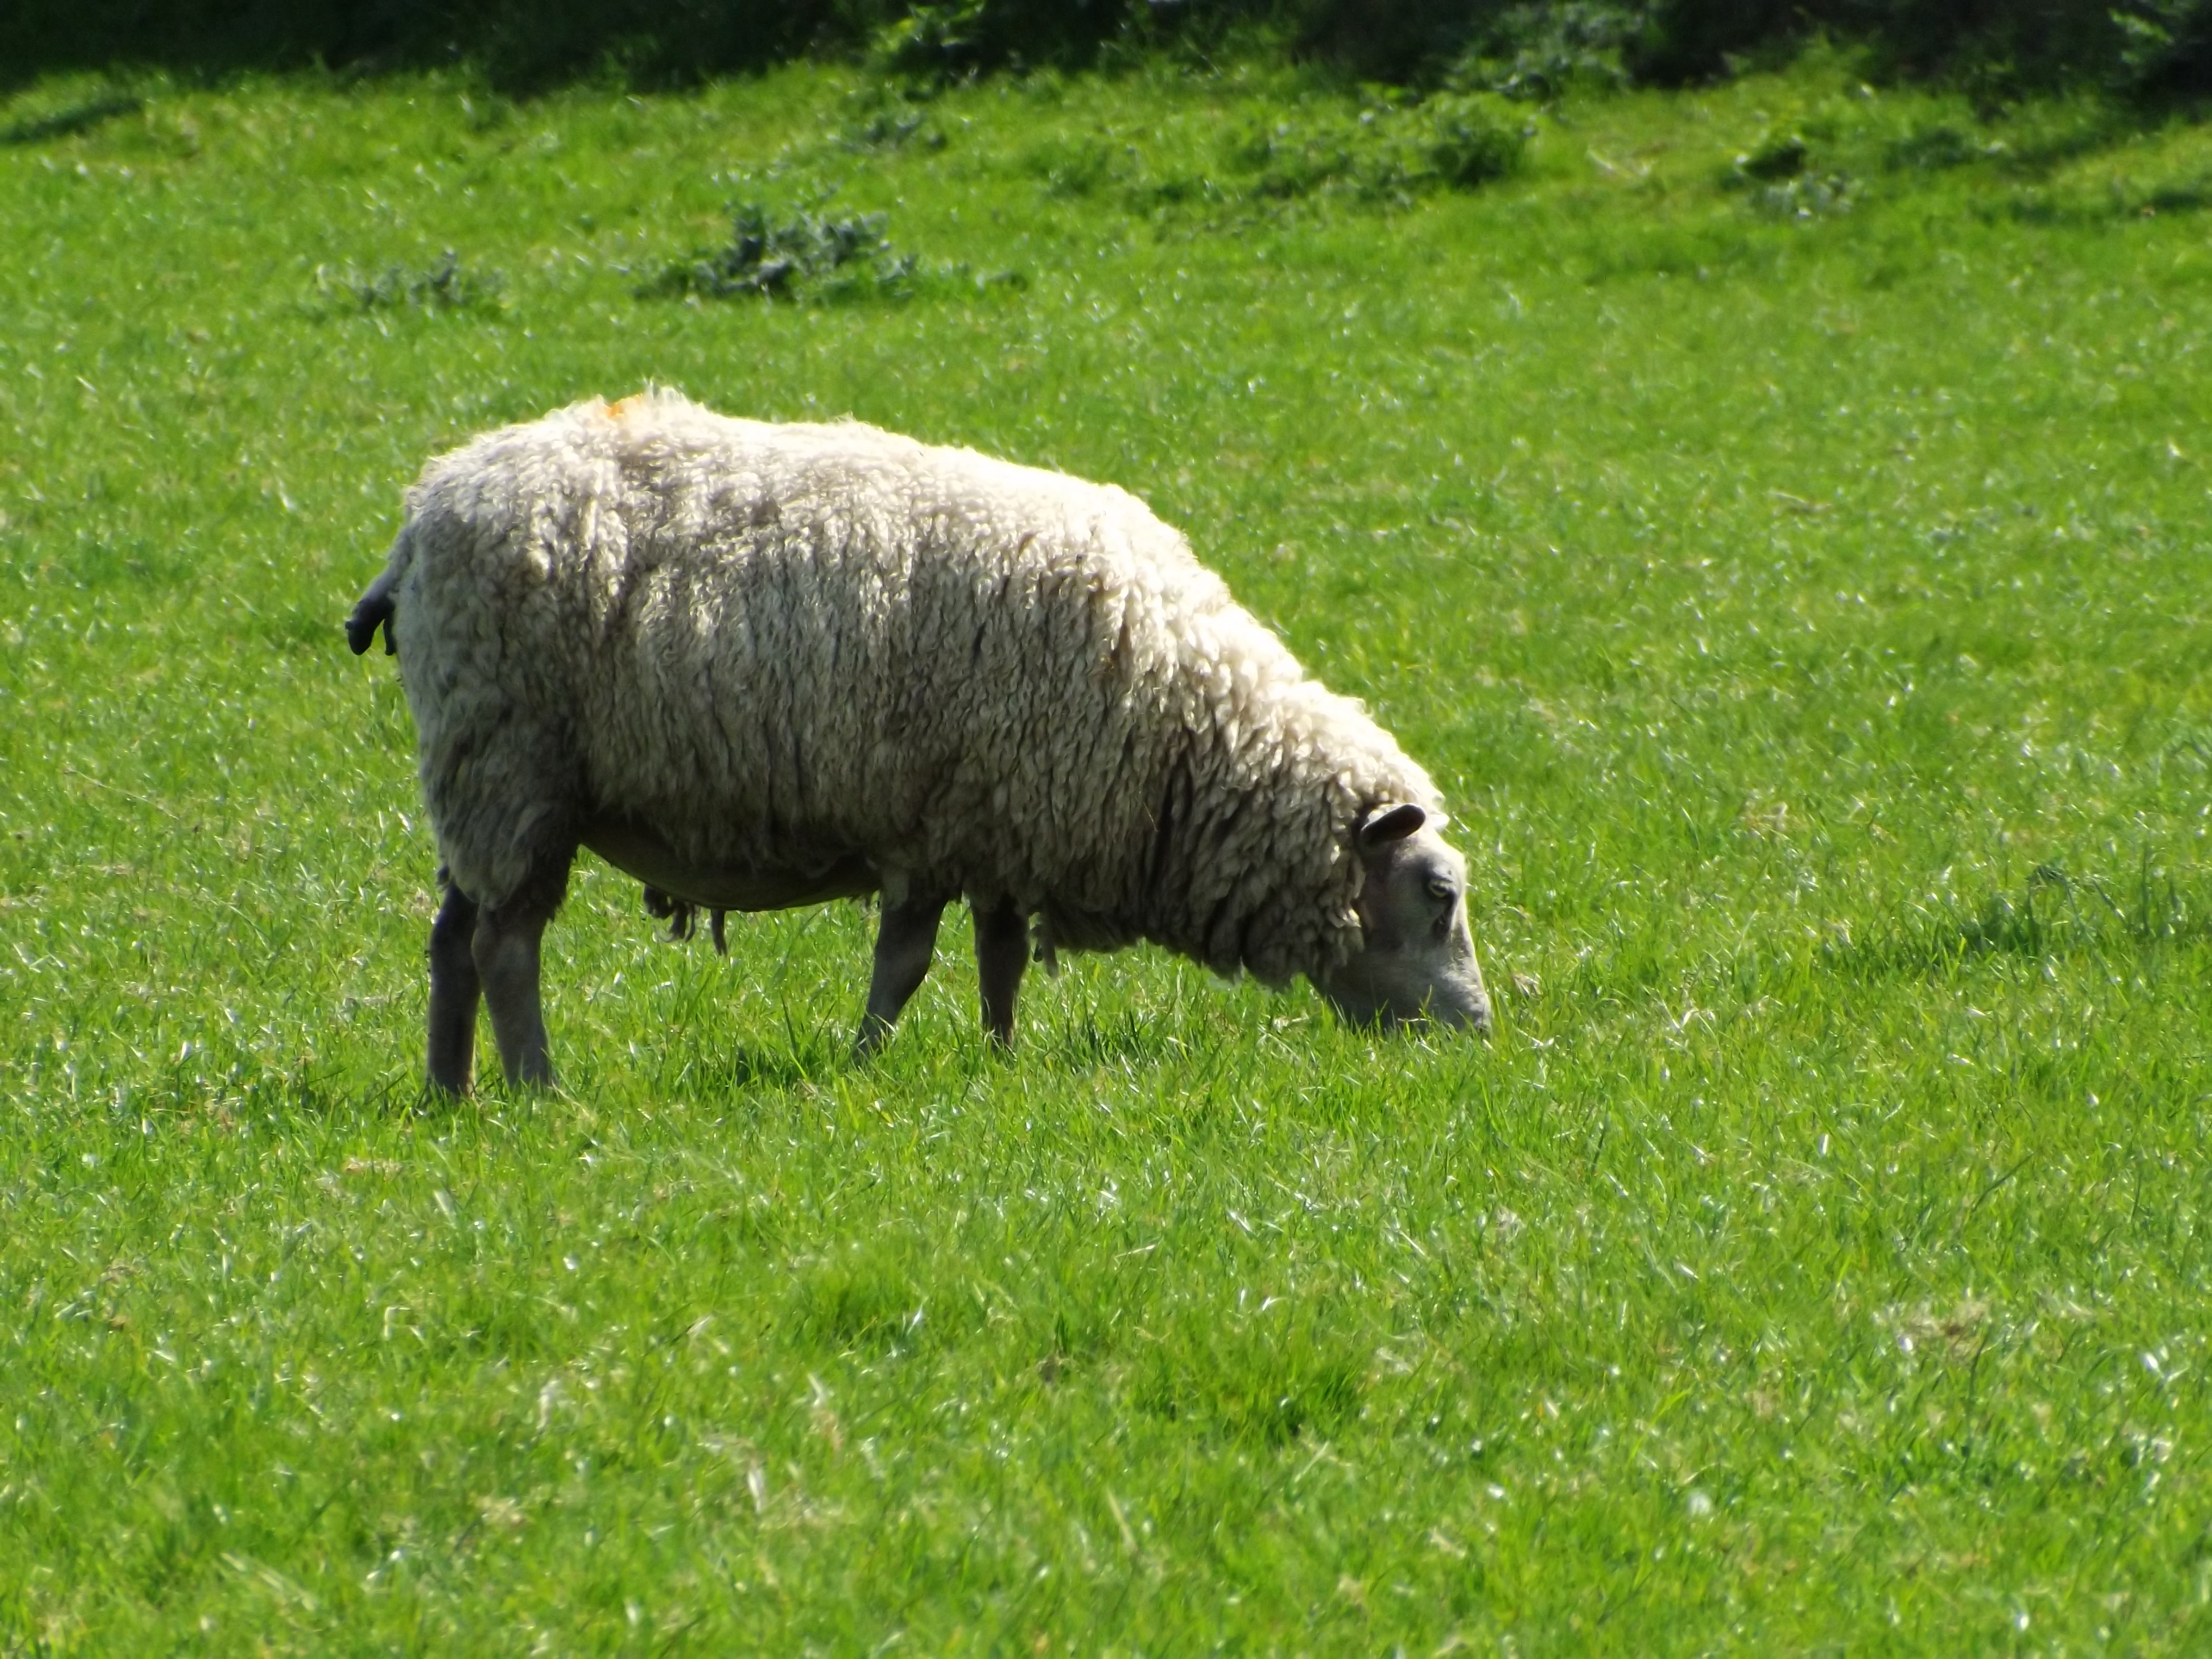
nature, grass, field, farm, meadow, animal, wildlife, herd, pasture, grazing, sheep, mammal, fauna, grassland, vertebrate, sheeps, bison, cattle like mammal, cow goat family